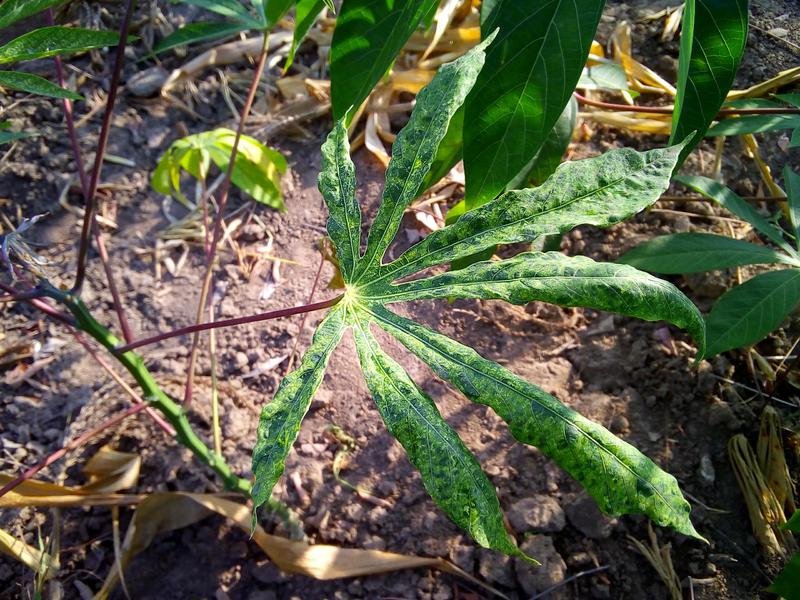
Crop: cassava
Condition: mosaic_disease